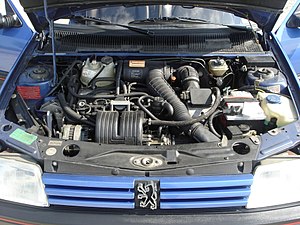
PSA XU-motor
En XU9 JA/Z-motor med 122 hk i en Peugeot 205 GTI
PSA XU er en serie af forbrændingsmotorer benyttet i biler fra Peugeot og Citroën. I øjeblikket indsættes motoren i den iranskbyggede Peugeot 405.